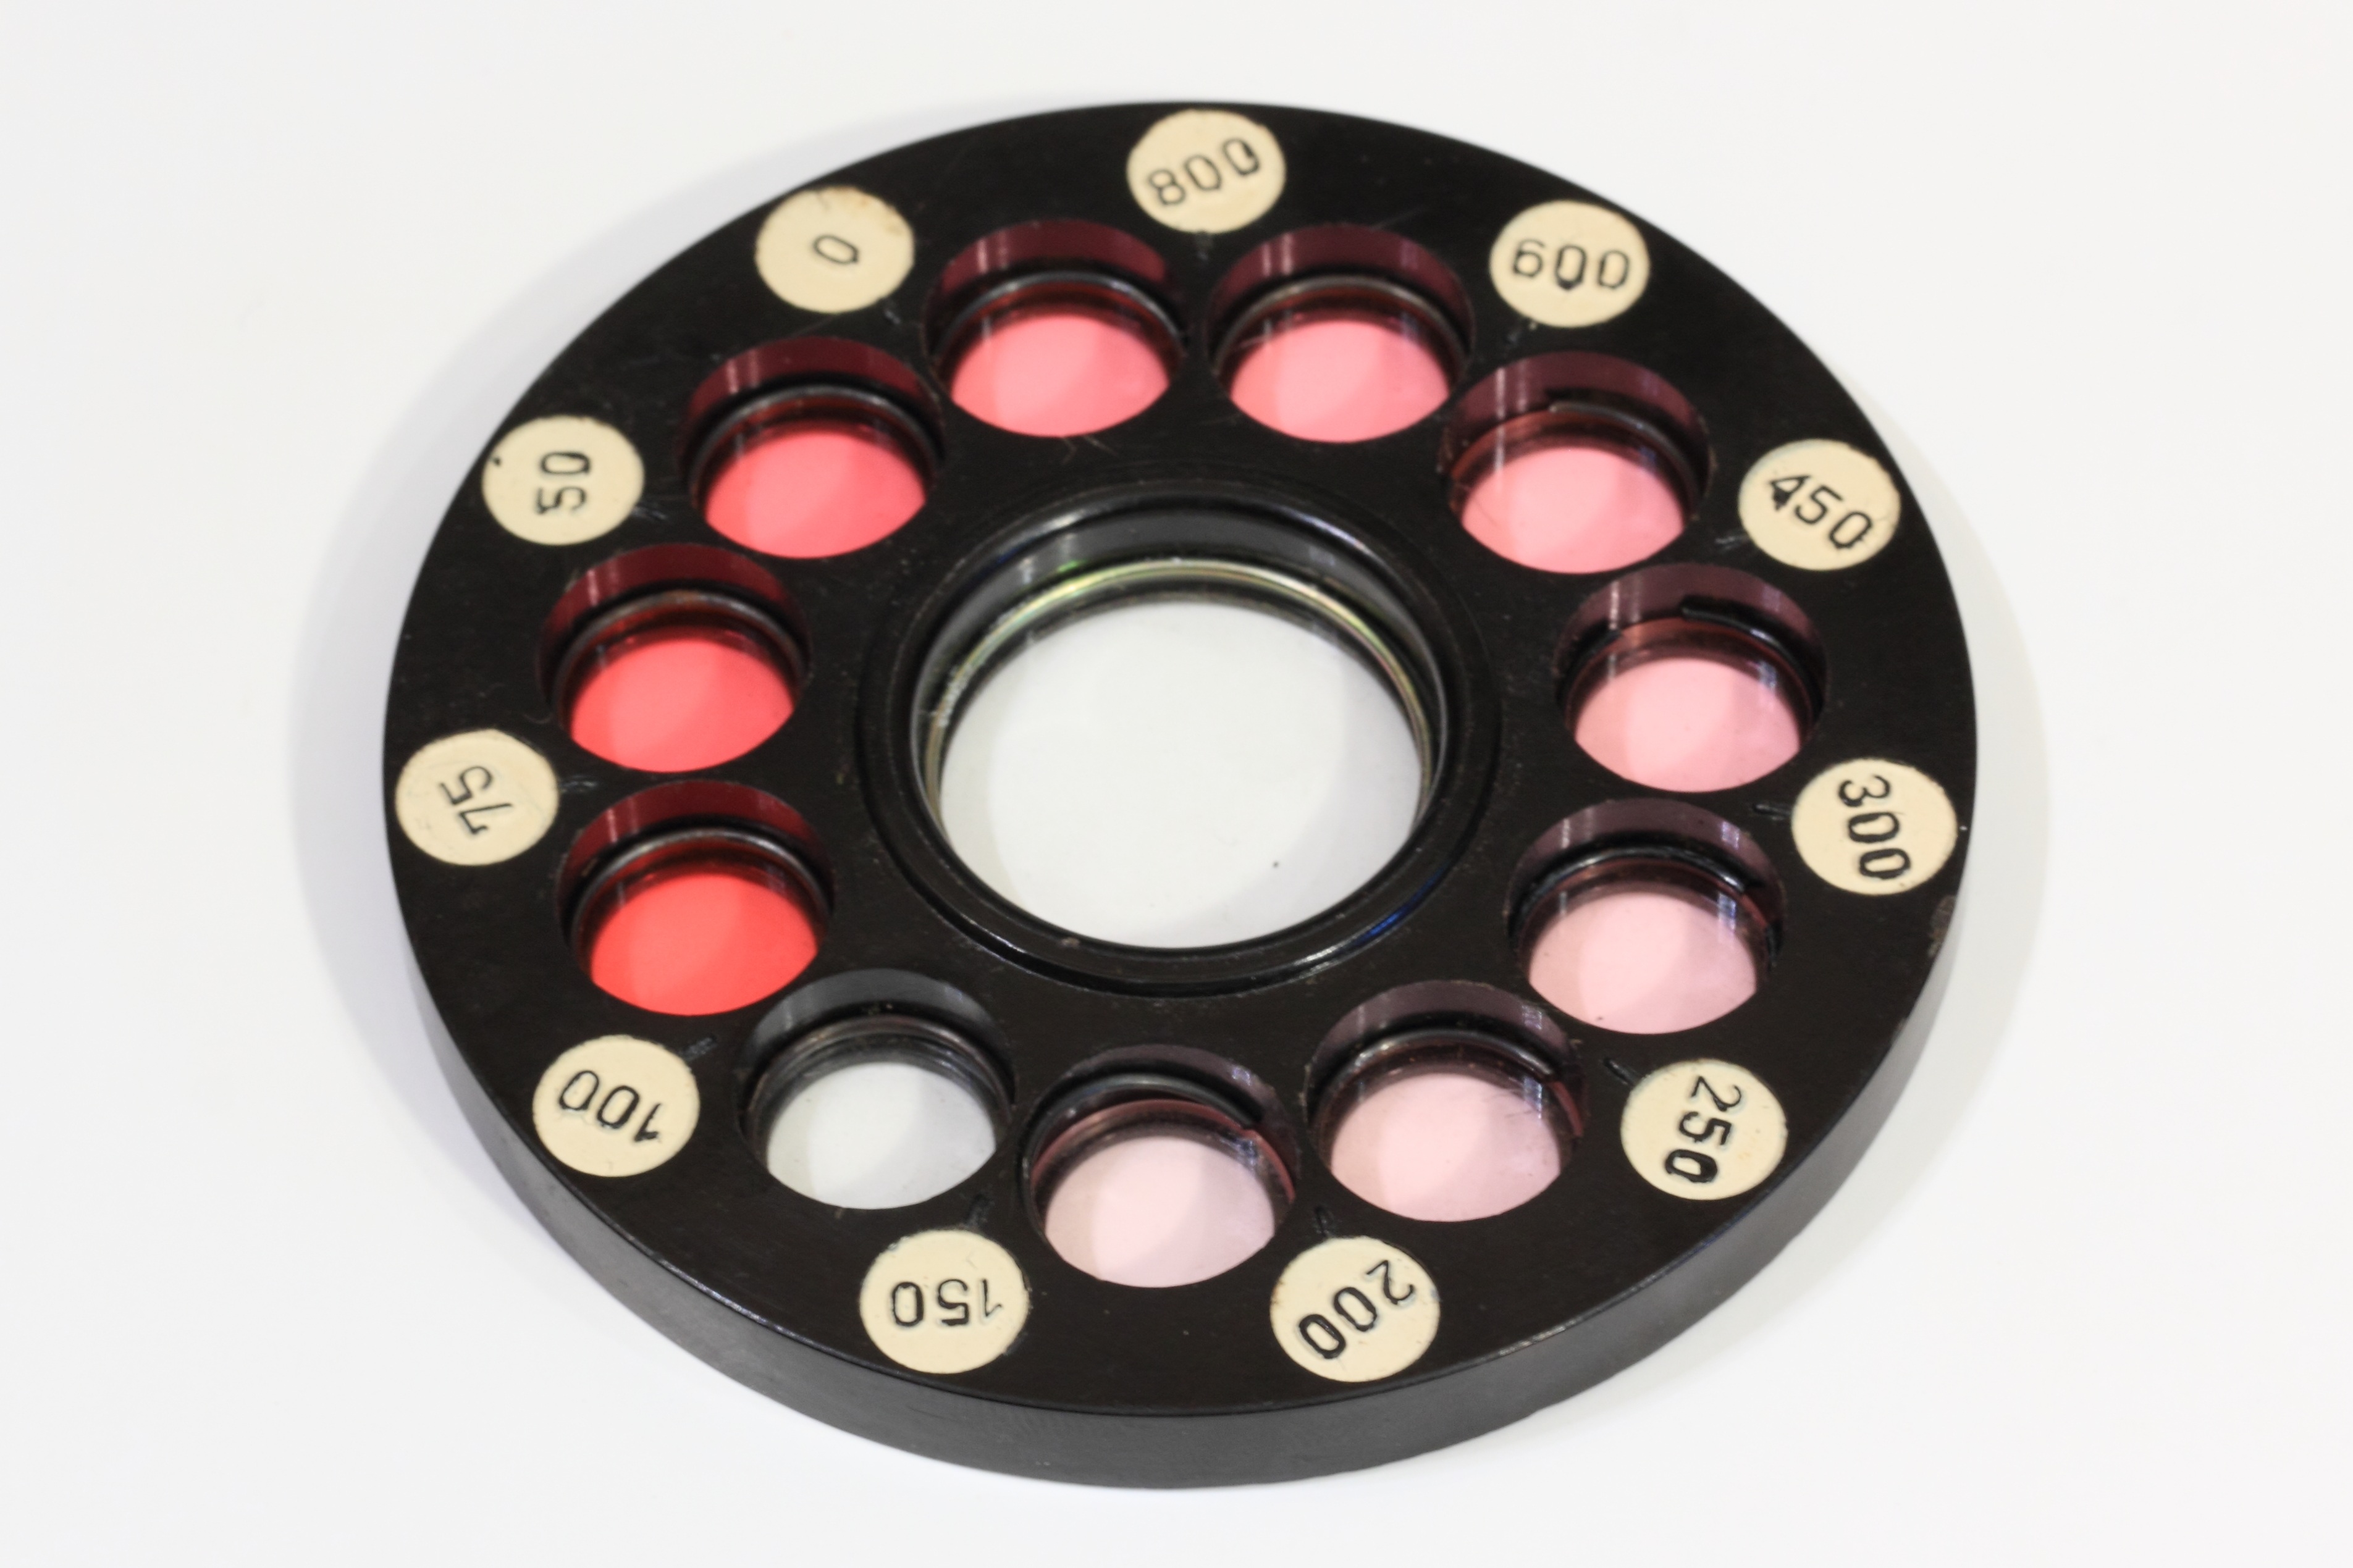
cold, liquid, wheel, color, circle, measurement, human body, war, exposure, eye, poland, organ, compare, polish, eye shadow, dose, dosimeter, radiation, measuring, coloration, pk 56